Grumman F6F Hellcat

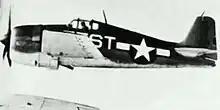
XF6F-2 showing the later R-2800-21 installation with Birman turbocharger (1943)

The French Naval Aviation was equipped with F6F-5 Hellcats and used them in combat in Indochina. These were painted in Gloss Sea Blue, similar to post-World War II US Navy aircraft until about 1955, but had a modified French roundel with an image of an anchor. The French Air Force also used the Hellcat in Indochina from 1950 to 1952. The plane equipped four squadrons (including the Normandie-Niemen squadron of WWII fame) before these units transitioned to the F8F Bearcat.